ThinkPad TransNote

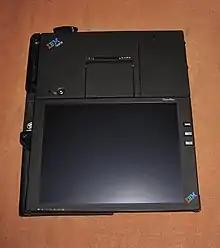
Folded TransNote with opened cover

"Computerworld" called it a "failed design" because it tried to blend a large 3M digitized pad with a tiny underpowered laptop in the same product. PCQuest viewed it as an attractive choice for people who travel a lot. TechRepublic called it one of the 25 "unique and bizarre breakthroughs" in laptop innovation.